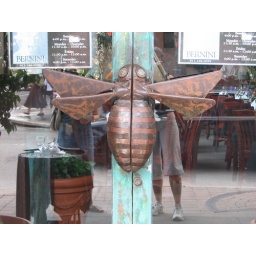
Rachel spotted this on an old bank building turned restaurant in Ybor. That's us reflected in the glass of the door